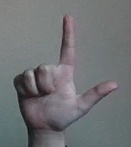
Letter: laam